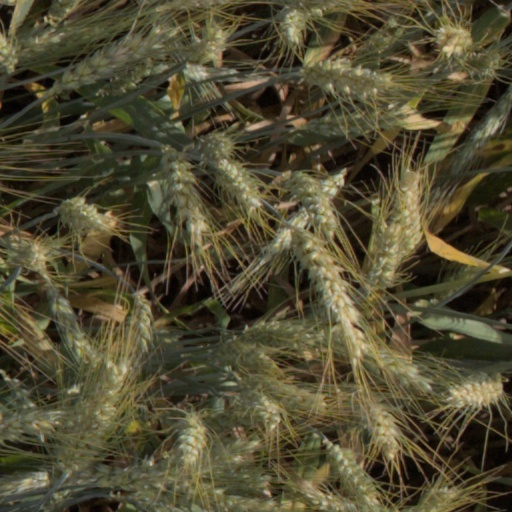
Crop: wheat